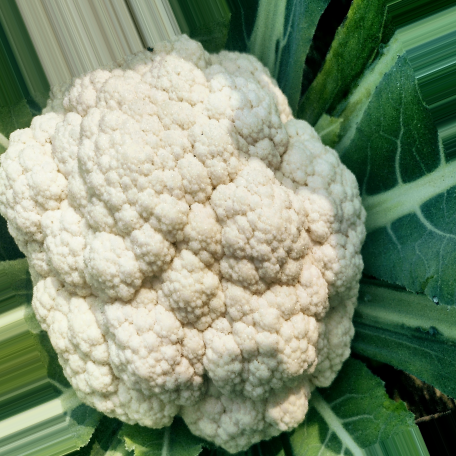
Label: Disease Free